WFAA

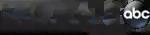
This variant of WFAA's logo from December 2012 to May 2018.

On June 13, 2013, the Gannett Company announced that it would acquire Belo for $1.5 billion (the purchase price would increase to $2.2 billion by the merger's completion). The deal was granted FCC approval on December 20, and was finalized on December 23. Through the merger with Gannett, WFAA became the company's largest television station by market size (supplanting CBS-affiliated sister station WUSA in Washington, D.C., which has been owned by the company since 1986); it also marked channel 8's first ownership change in 63 years. This also marked Gannett's reentry in the Dallas–Fort Worth market since its ownership of radio station KOAI/KHKS (106.1) from 1989 to 1997. Additionally in July 2014, WFAA gained new sister stations in nearby markets—including NBC affiliate KCEN-TV in Waco and its Bryan semi-satellite KAGS-LD, CBS affiliate KYTX in Tyler and Fox affiliates KXVA in Abilene and KIDY in San Angelo—through Gannett's purchase of six television stations owned by the Dallas-based London Broadcasting Company, which based its portfolio of broadcasting properties exclusively within Texas (independent station KTXD-TV (channel 47) in nearby Greenville was one of two stations that London exempted from the deal, along with then-MeTV affiliate KCEB in Tyler, although FCC ownership regulations did not play a factor in the case of KTXD and WFAA as the Dallas–Fort Worth market had enough full-power television stations to allow a fourth duopoly).